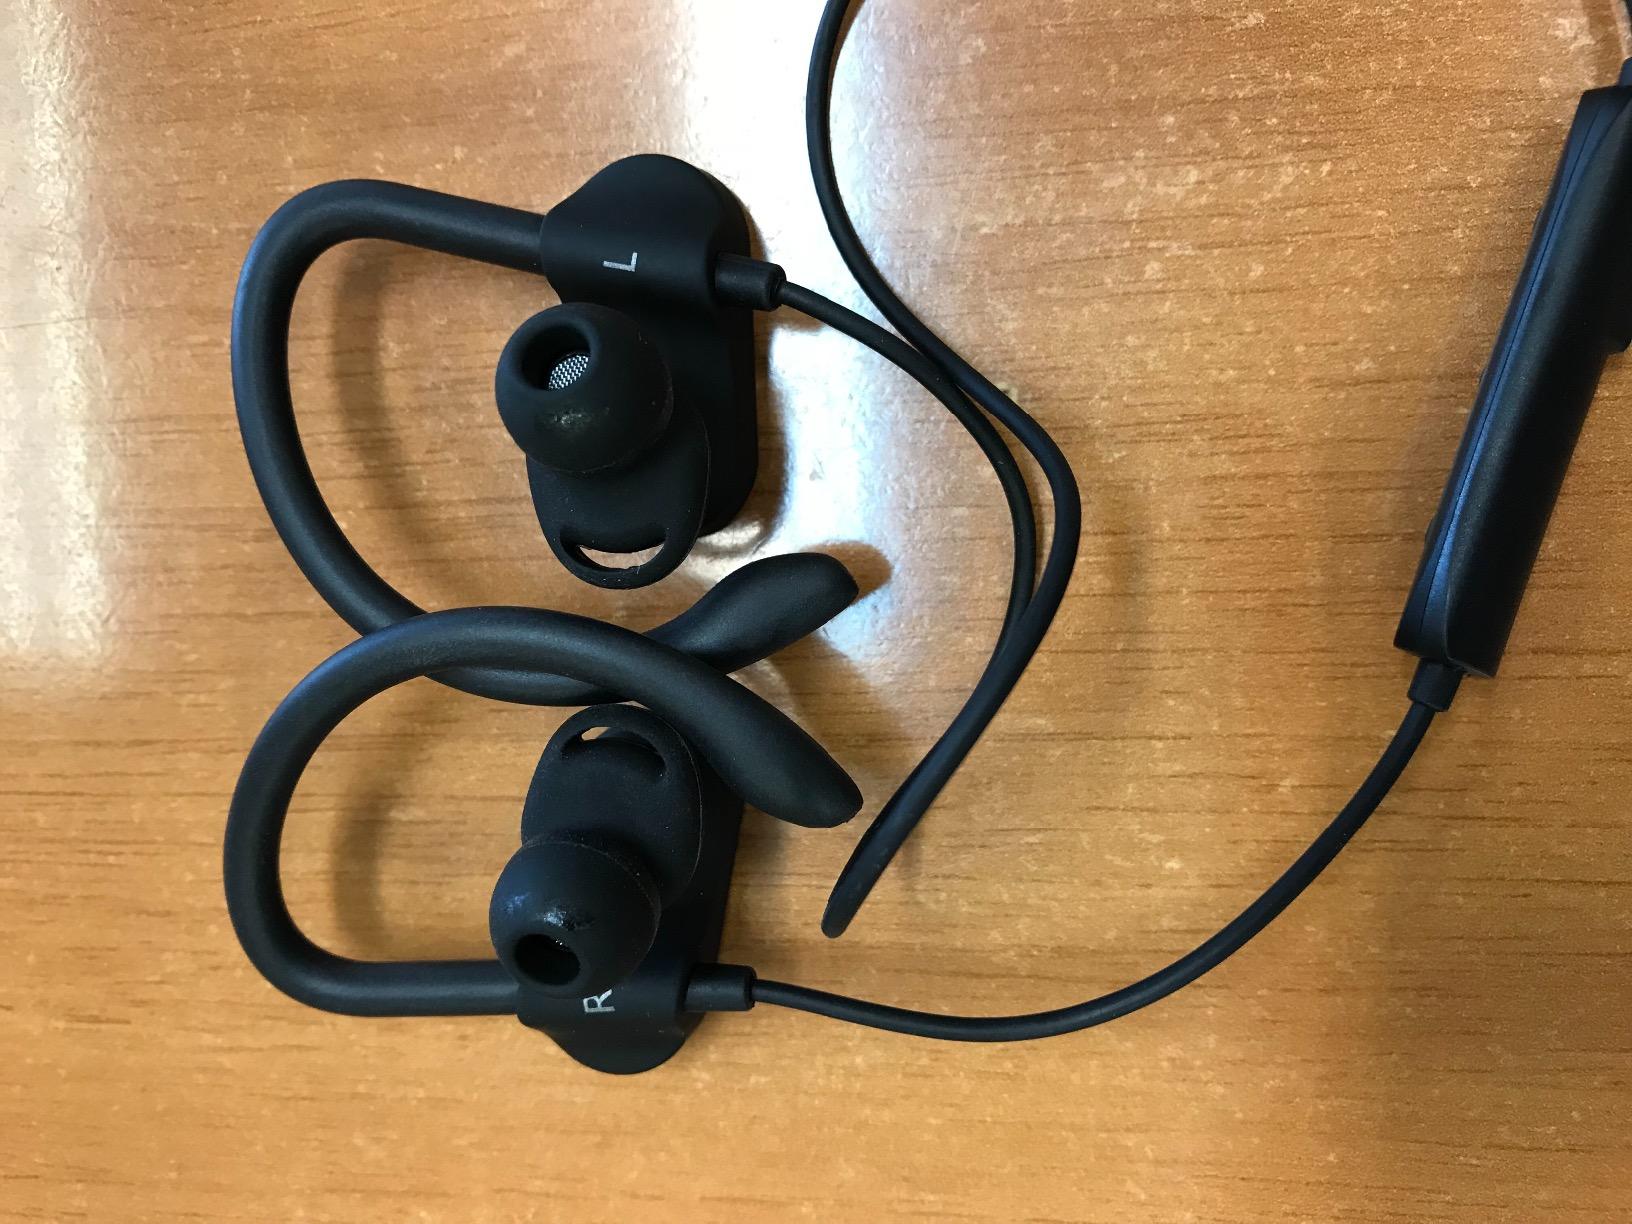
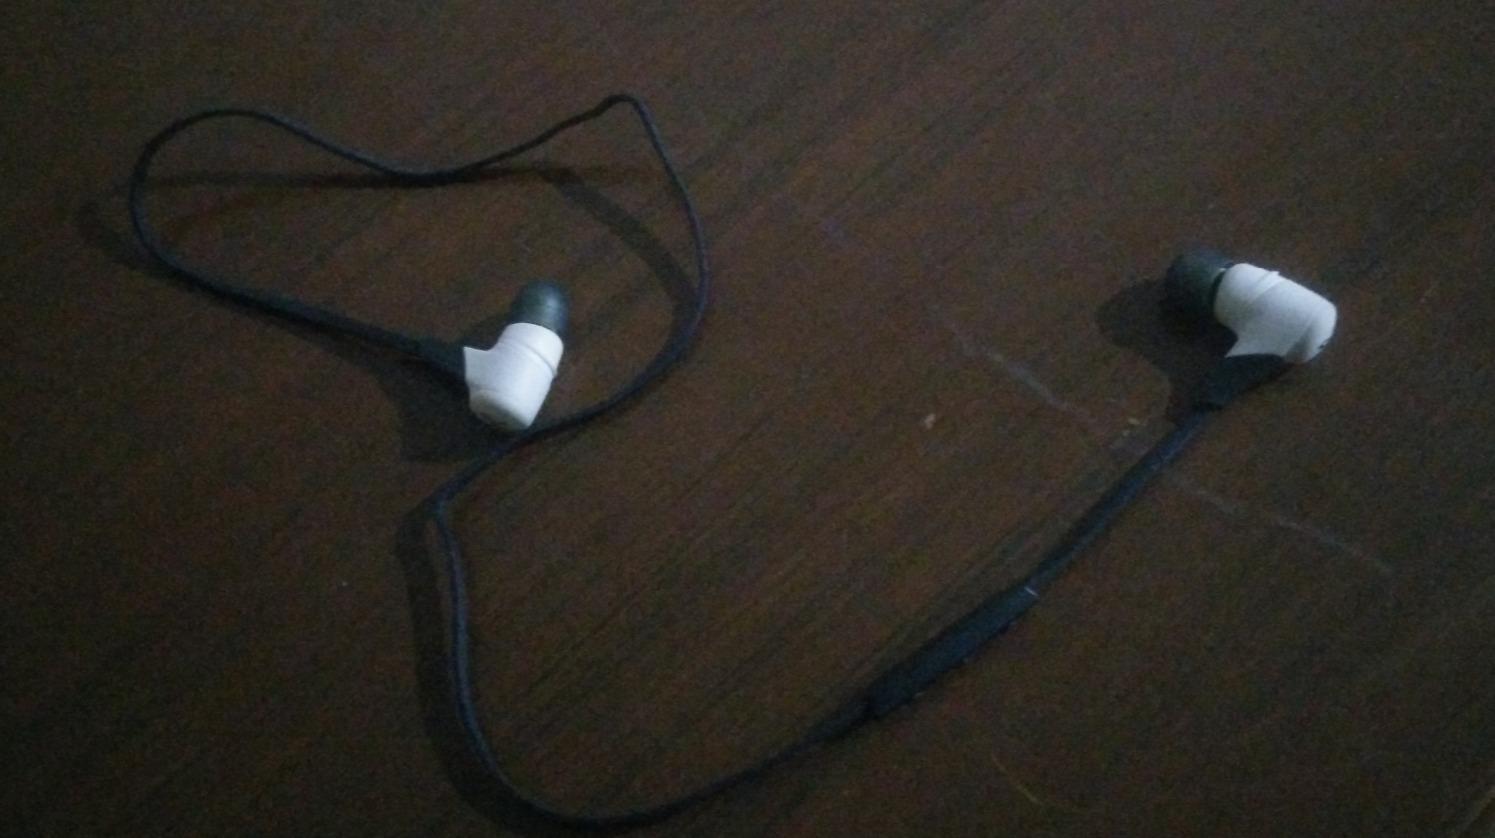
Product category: headphones
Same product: no